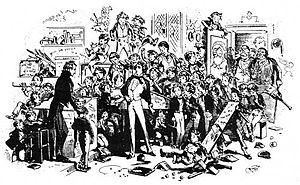
David Copperfield ou L'Histoire, les aventures et l'expérience personnelles de David Copperfield le jeune API : [ˈdeɪ.vɪd ˈkɒ.pə.ˈfiːld]) est le huitième roman de Charles Dickens et le premier de cet auteur à présenter un narrateur à la première personne. Il a été publié en vingt numéros et dix-neuf parutions, par Bradbury and Evans, entre 1849 et 1850, avec des illustrations de Hablot Knight Browne, dit Phiz.